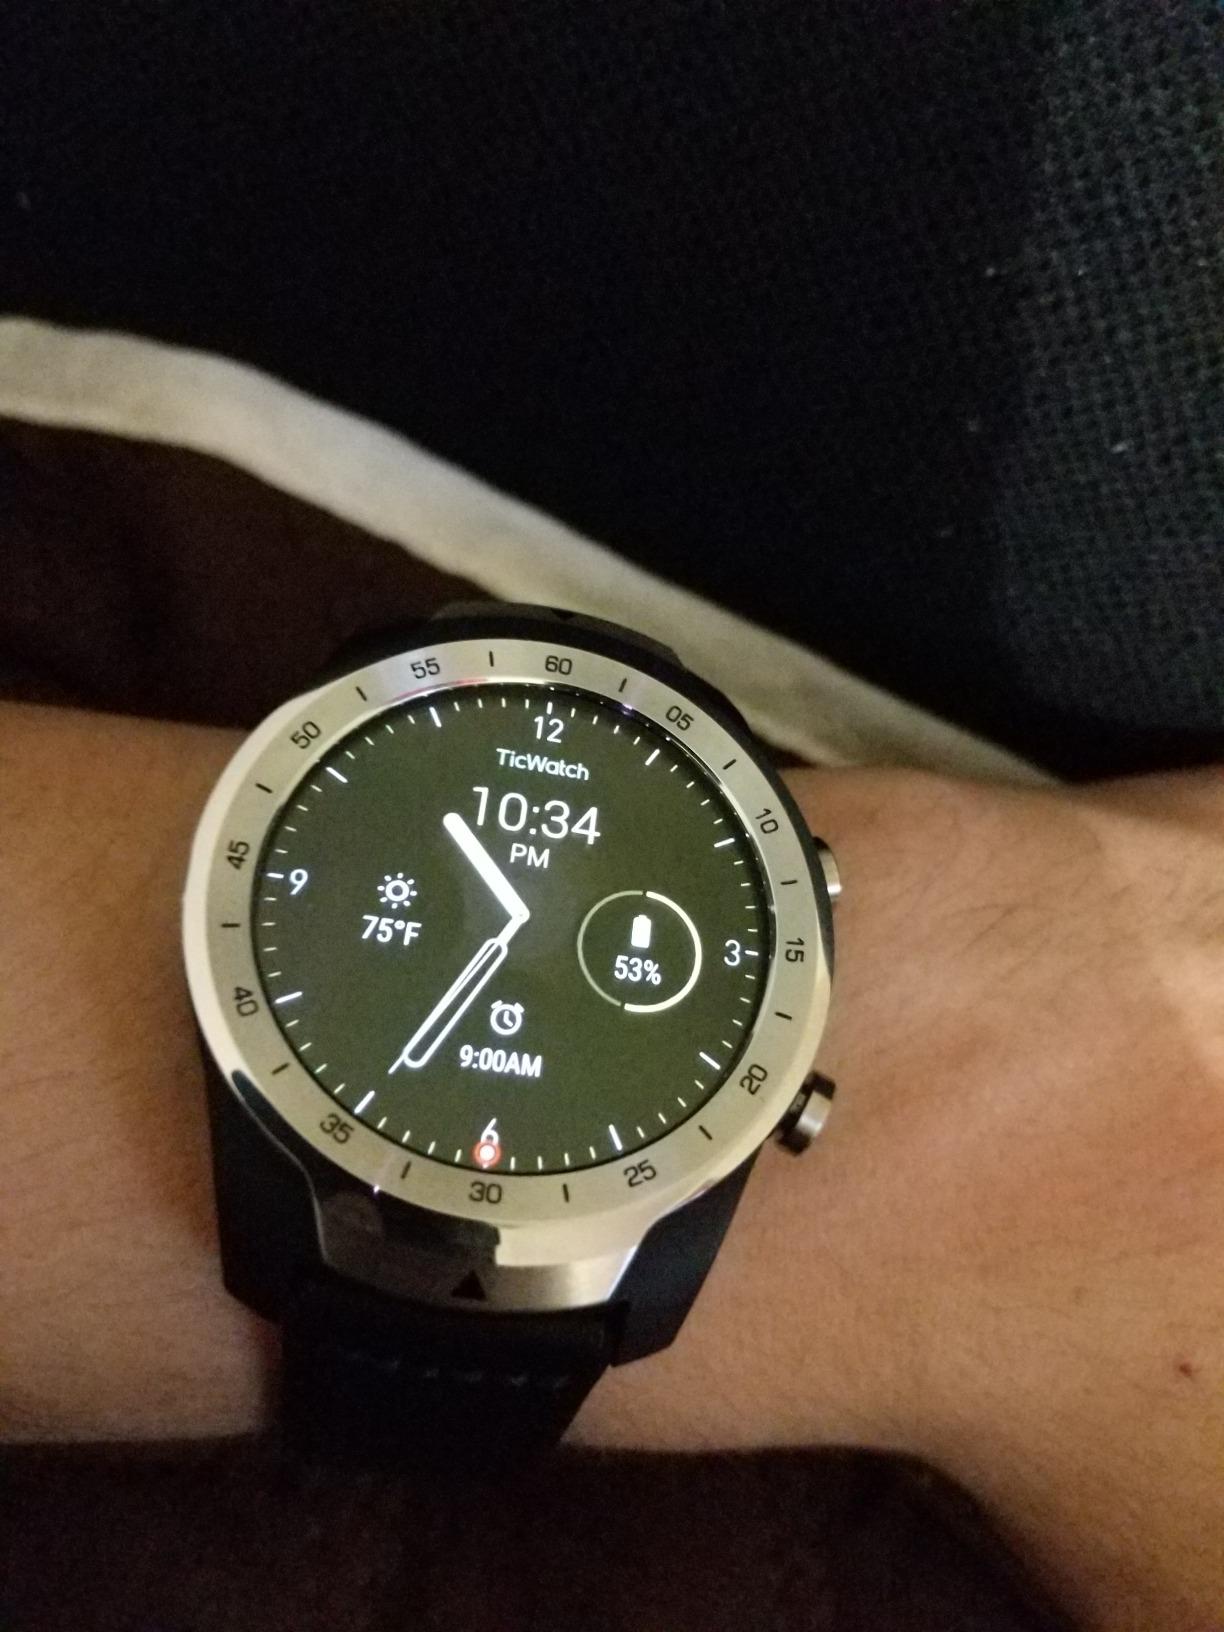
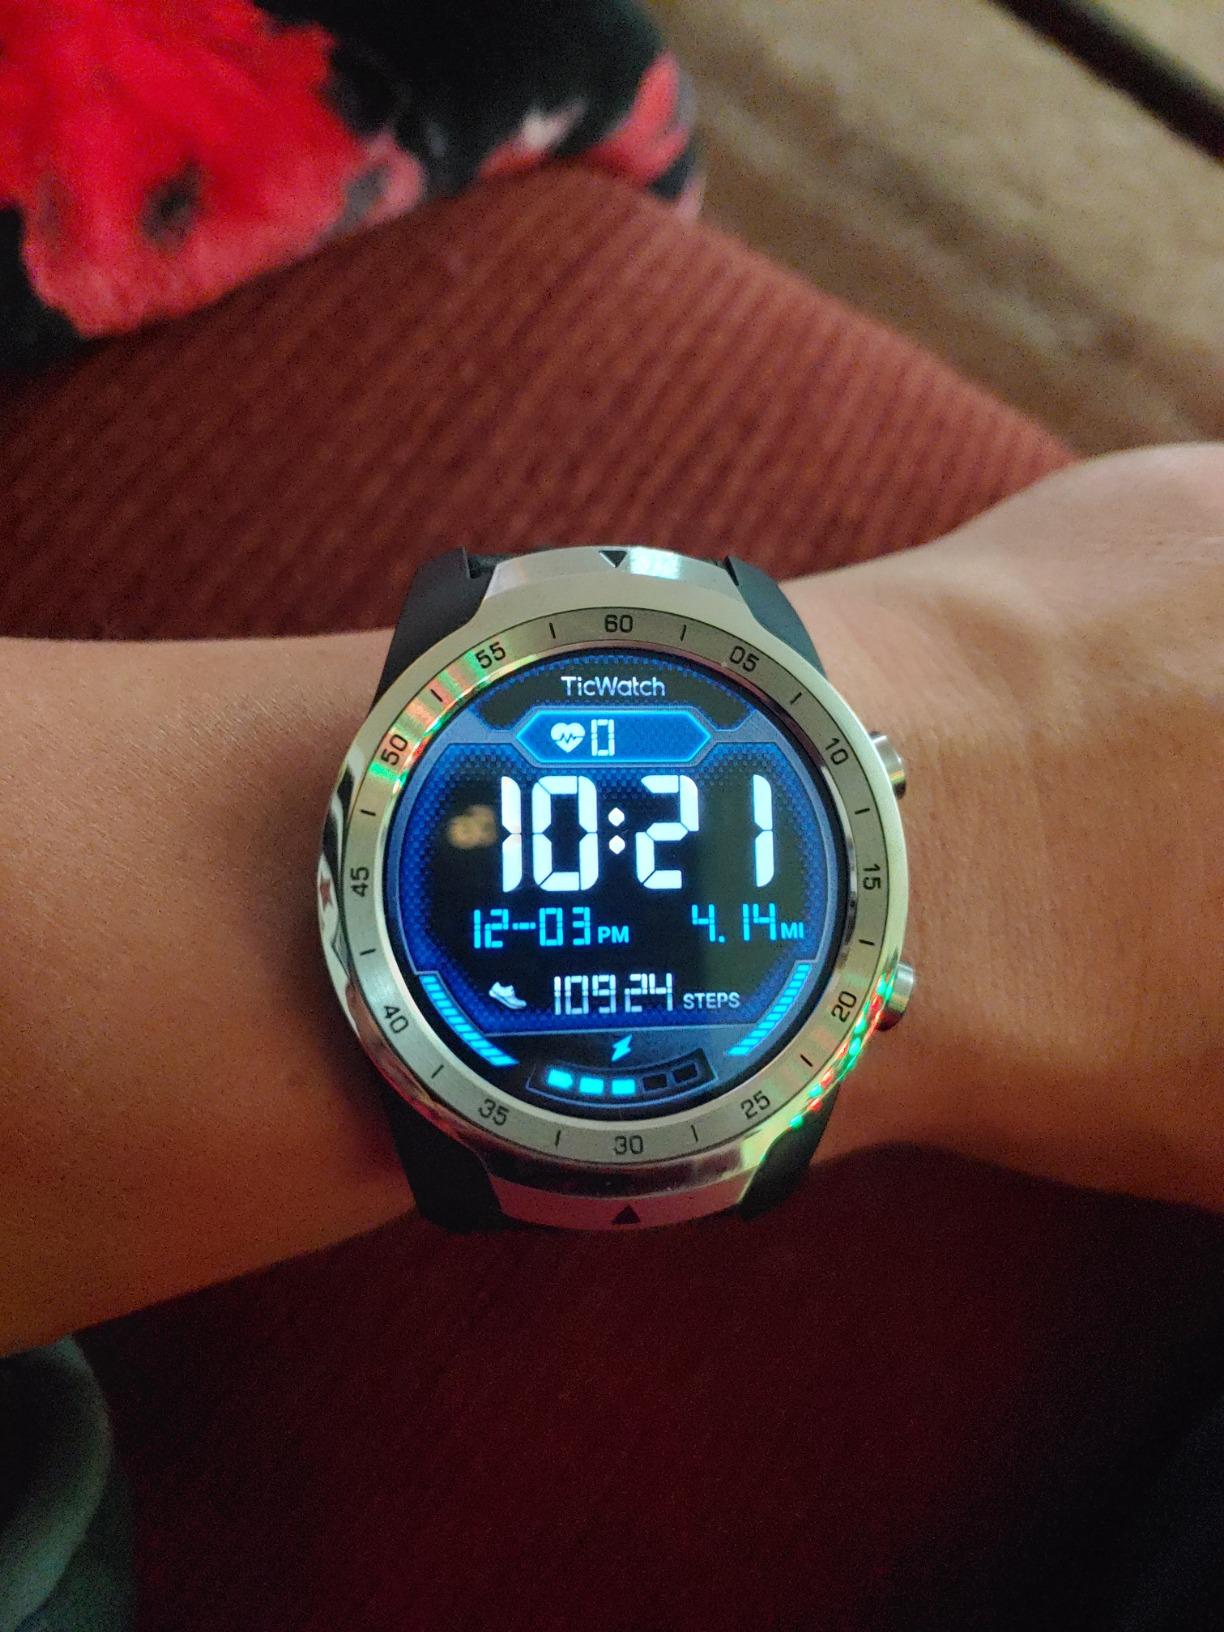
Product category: smartwatch
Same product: yes